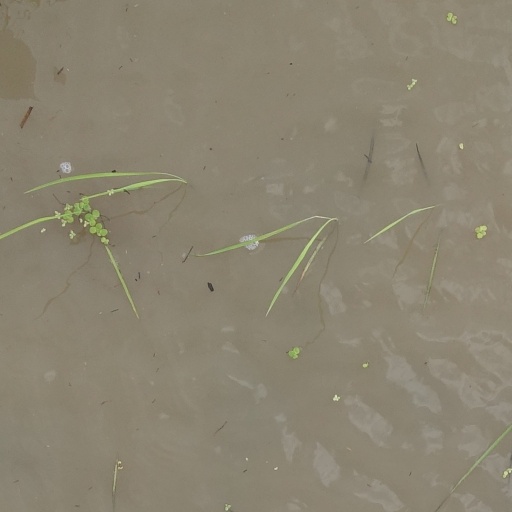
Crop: rice